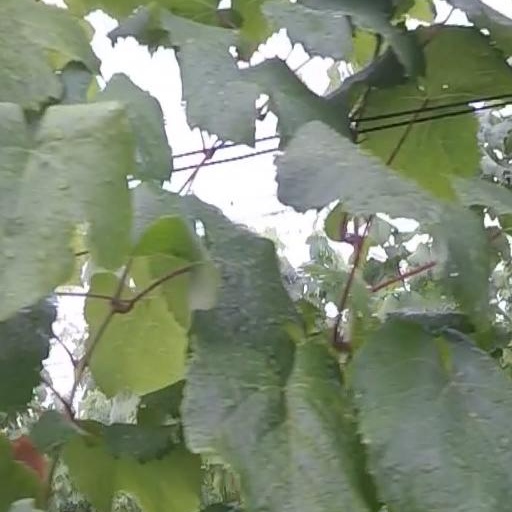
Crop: grape